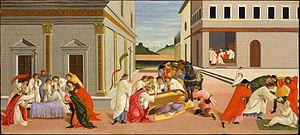
Les Scènes de la vie de saint Zénobe est une série de quatre peintures de Sandro Botticelli exécutées entre 1500 et 1505.